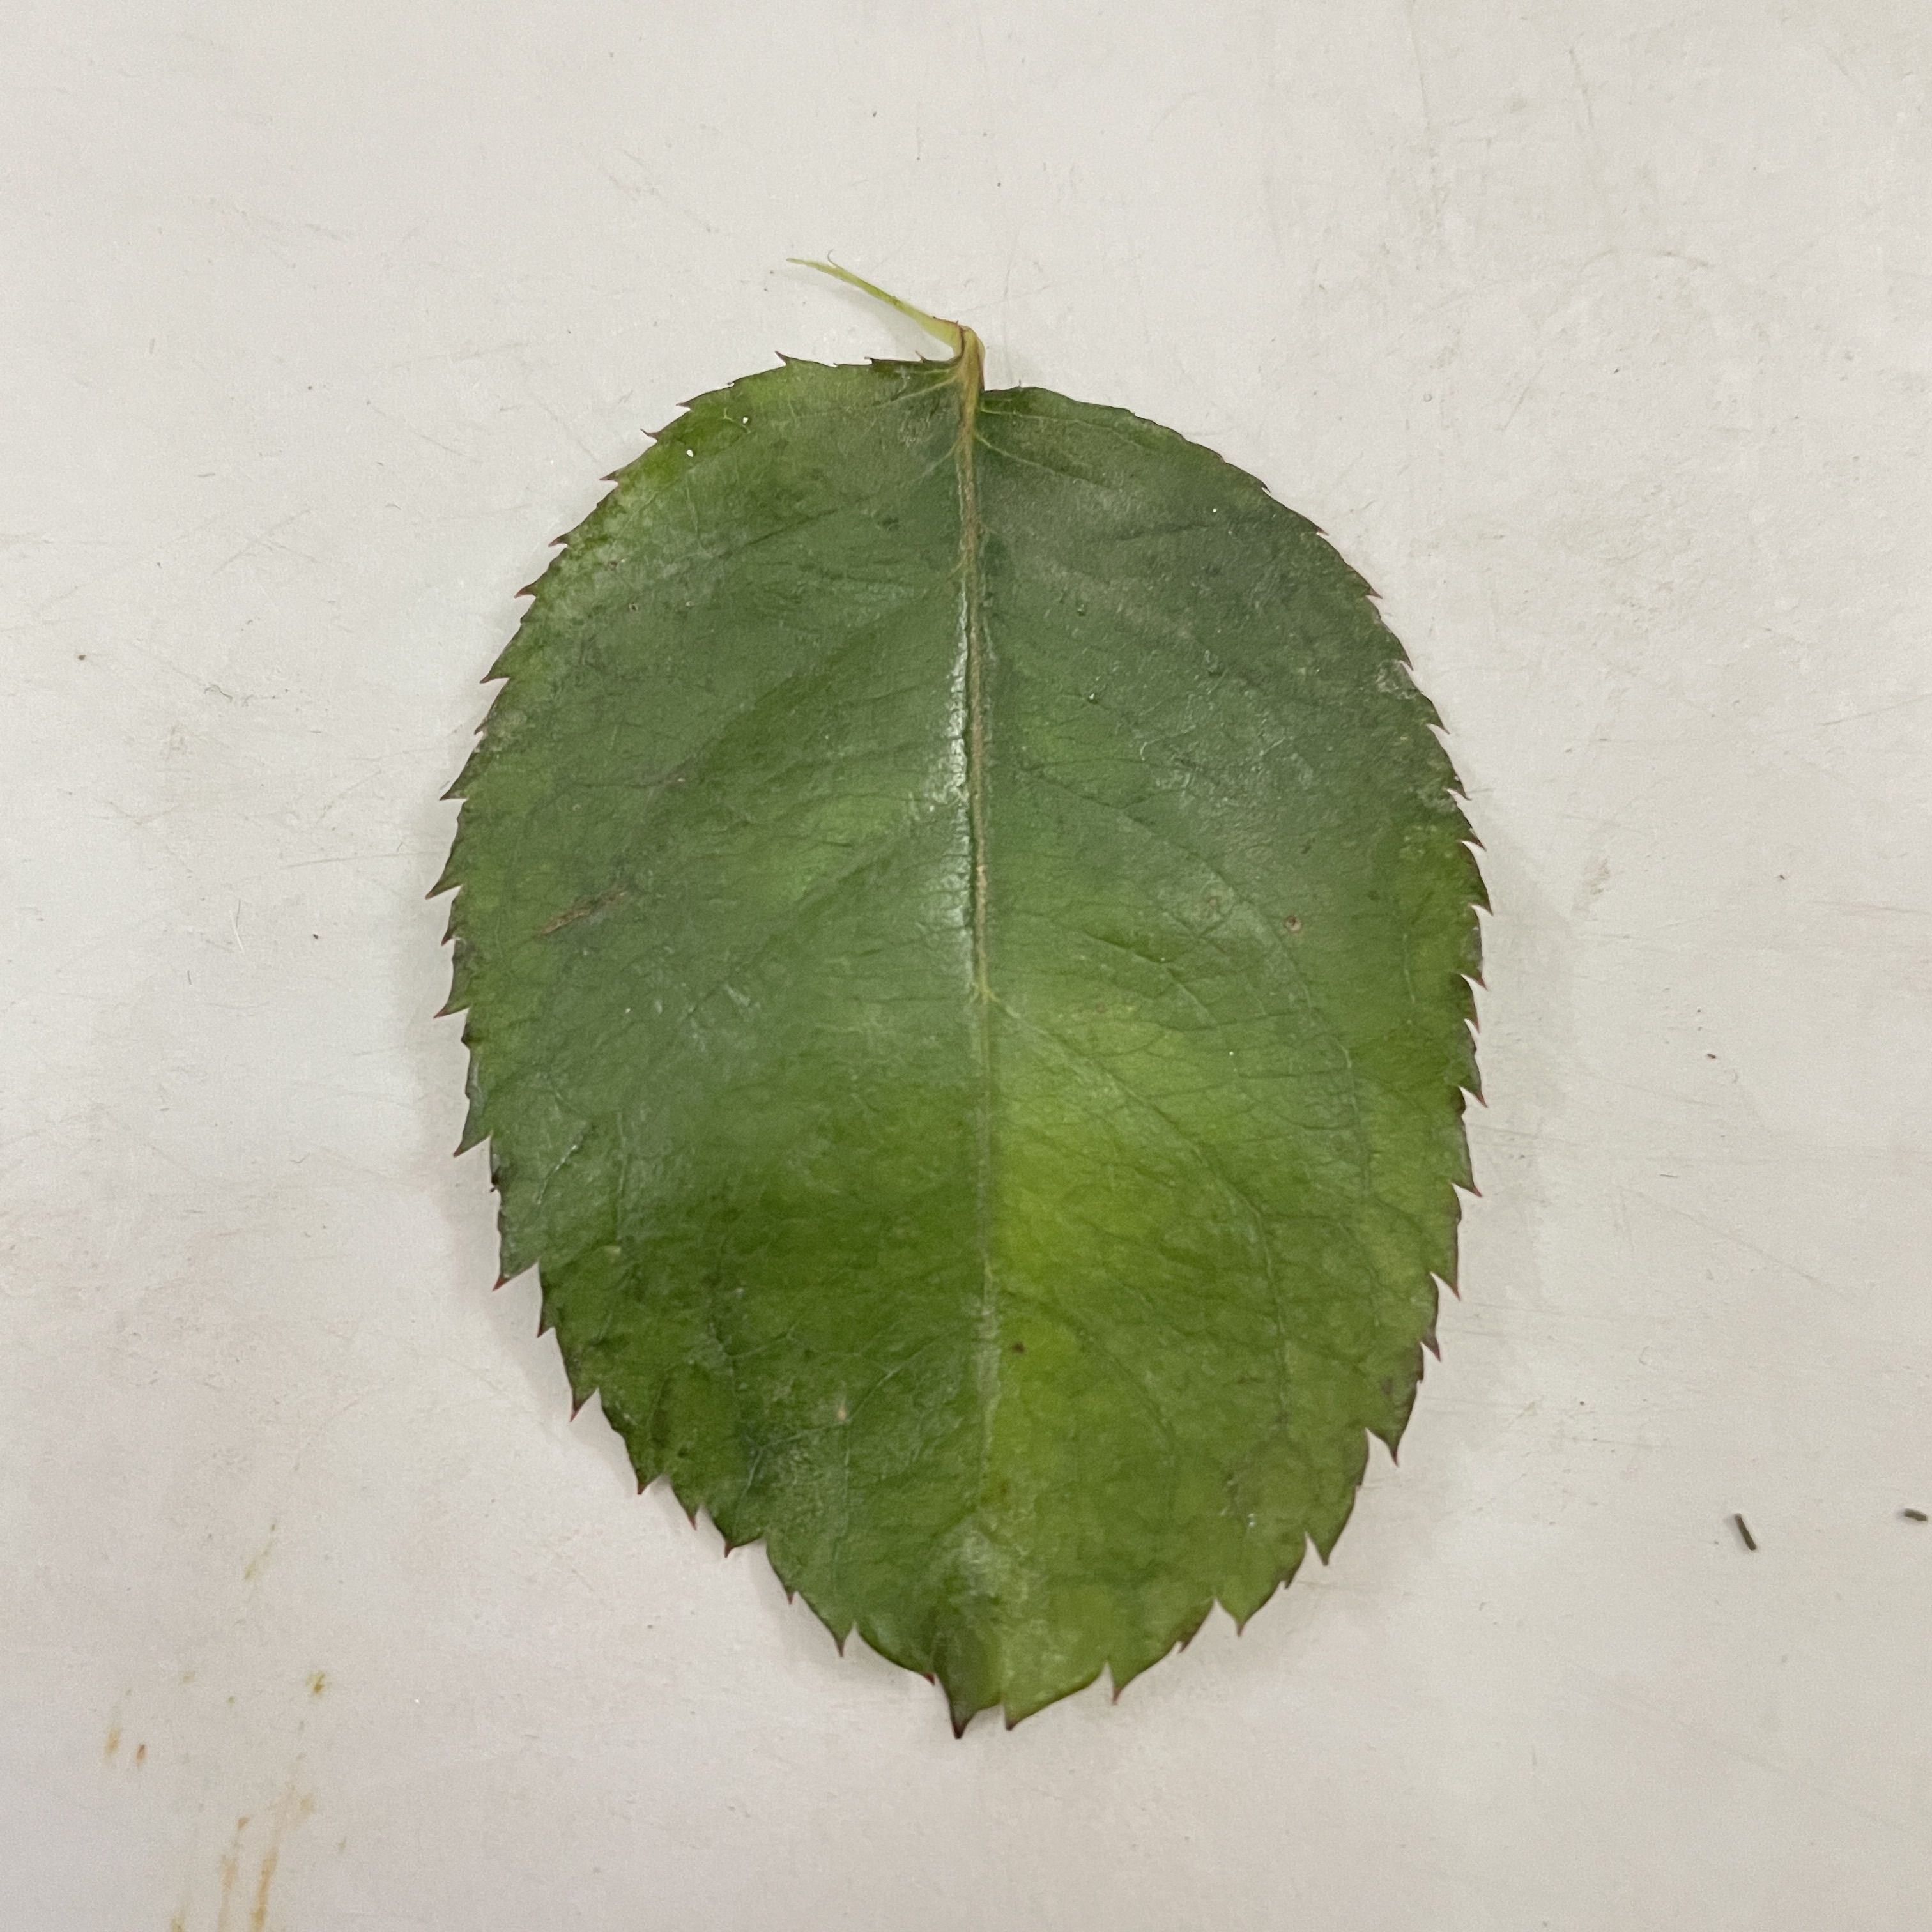
Label: Healthy Leaf